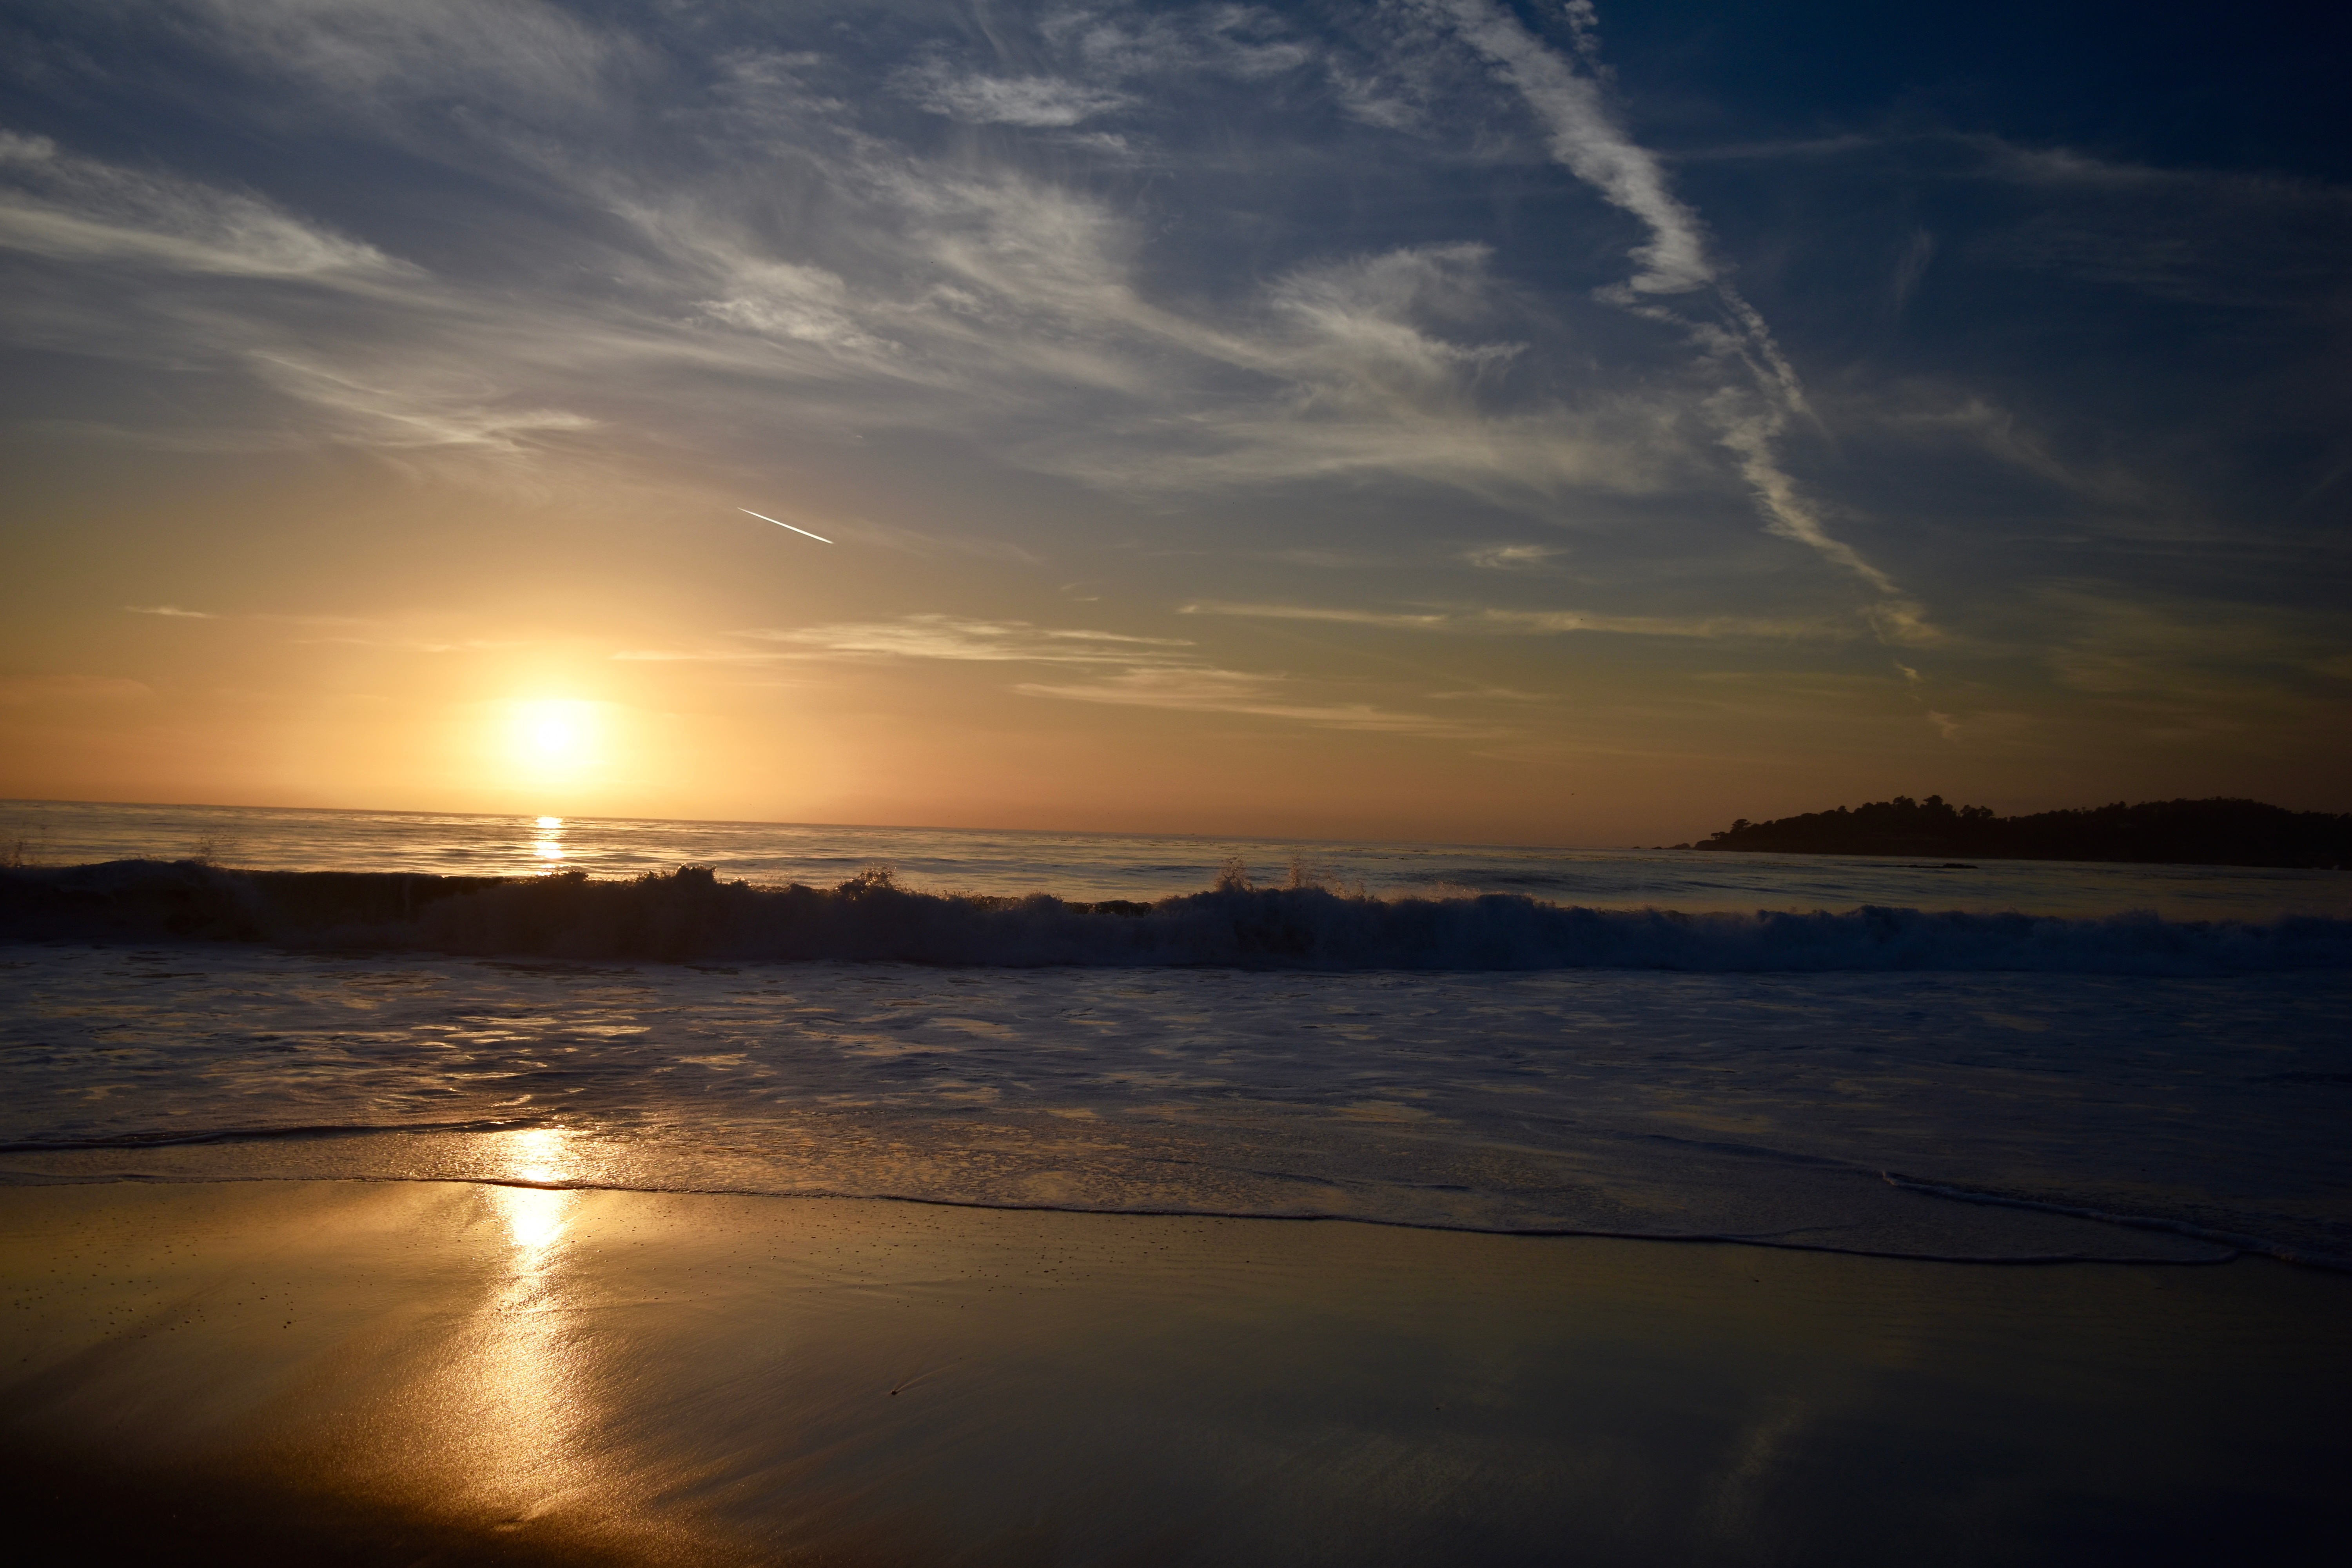
beach, sea, coast, ocean, horizon, cloud, sky, sun, sunrise, sunset, sunlight, morning, shore, wave, dawn, atmosphere, dusk, evening, reflection, body of water, afterglow, wind wave